Franz Anton von Raab

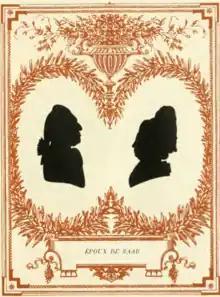
Raab and his wife Antonia, silhouettes by Francois Gornod

Franz Anton von Raab (1722-1783) was an Austrian agrarian reformer and a minister under Maria Theresa. He championed economic reforms known as Raabization, in which church-owned land was sold to peasants in return for cash payments that freed them from their obligated "robota" labor.